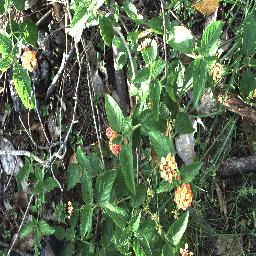
Label: lantana